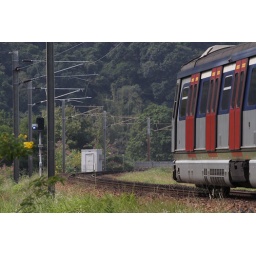
The blue signal indicates the train can proceed at a speed set by the ATO / ATP systems.